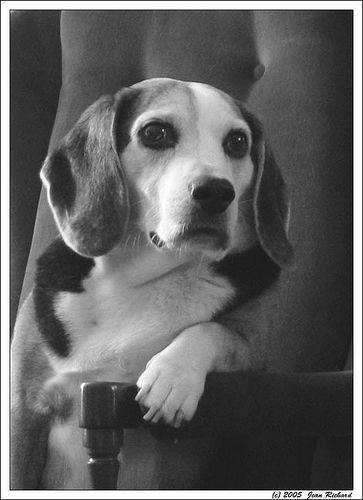
beagle